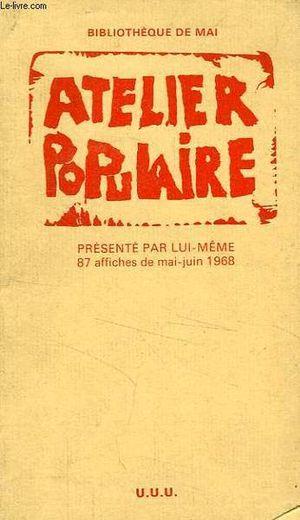
Album d'affiches, Fac-Similé des sérigraphies produites par les artistes de l'Atelier Populaire des Beaux-Arts de Paris
Hector Cattolica est un affichiste, graphiste, illustrateur, peintre, poète, argentin, né le 31 août 1933 à Bragado et mort en juillet 1993, à Paris. Il est le fondateur de la revue Margen et membre de l'Espace Latino-Américain à Paris. Il est le premier à avoir donné une identité visuelle au Centre de Création Industrielle.